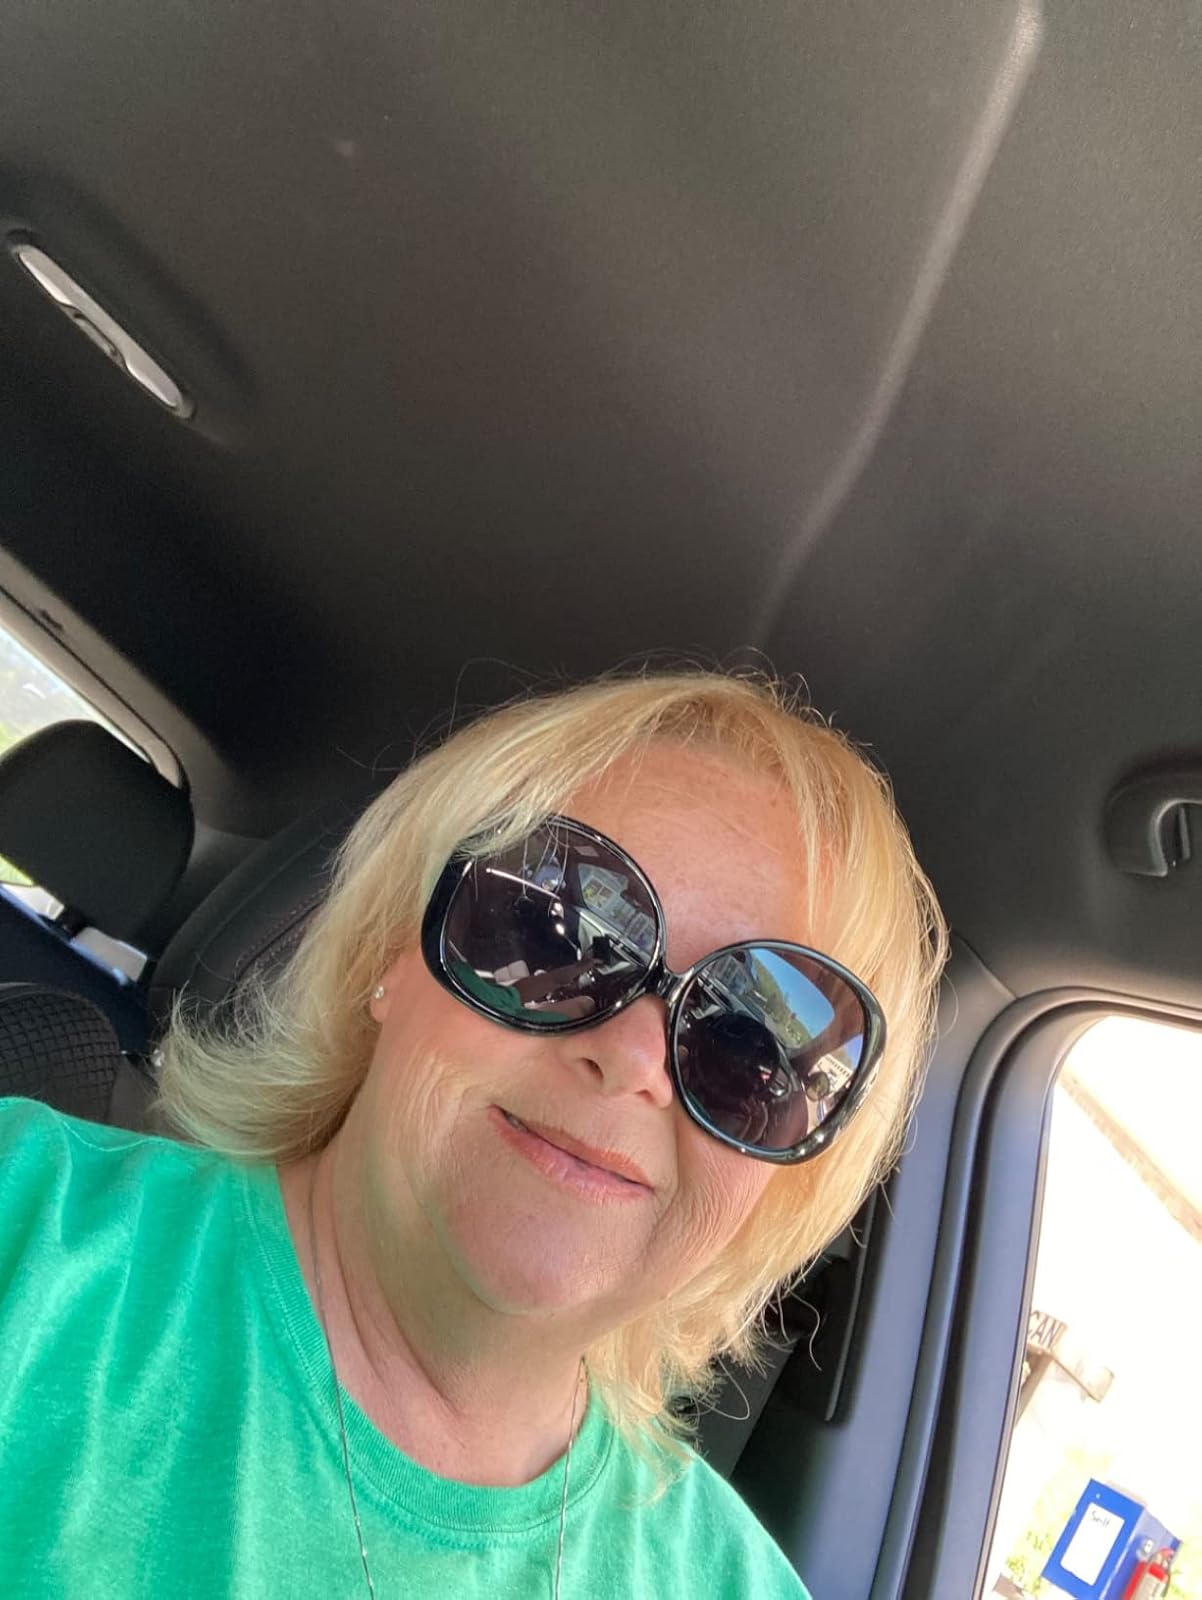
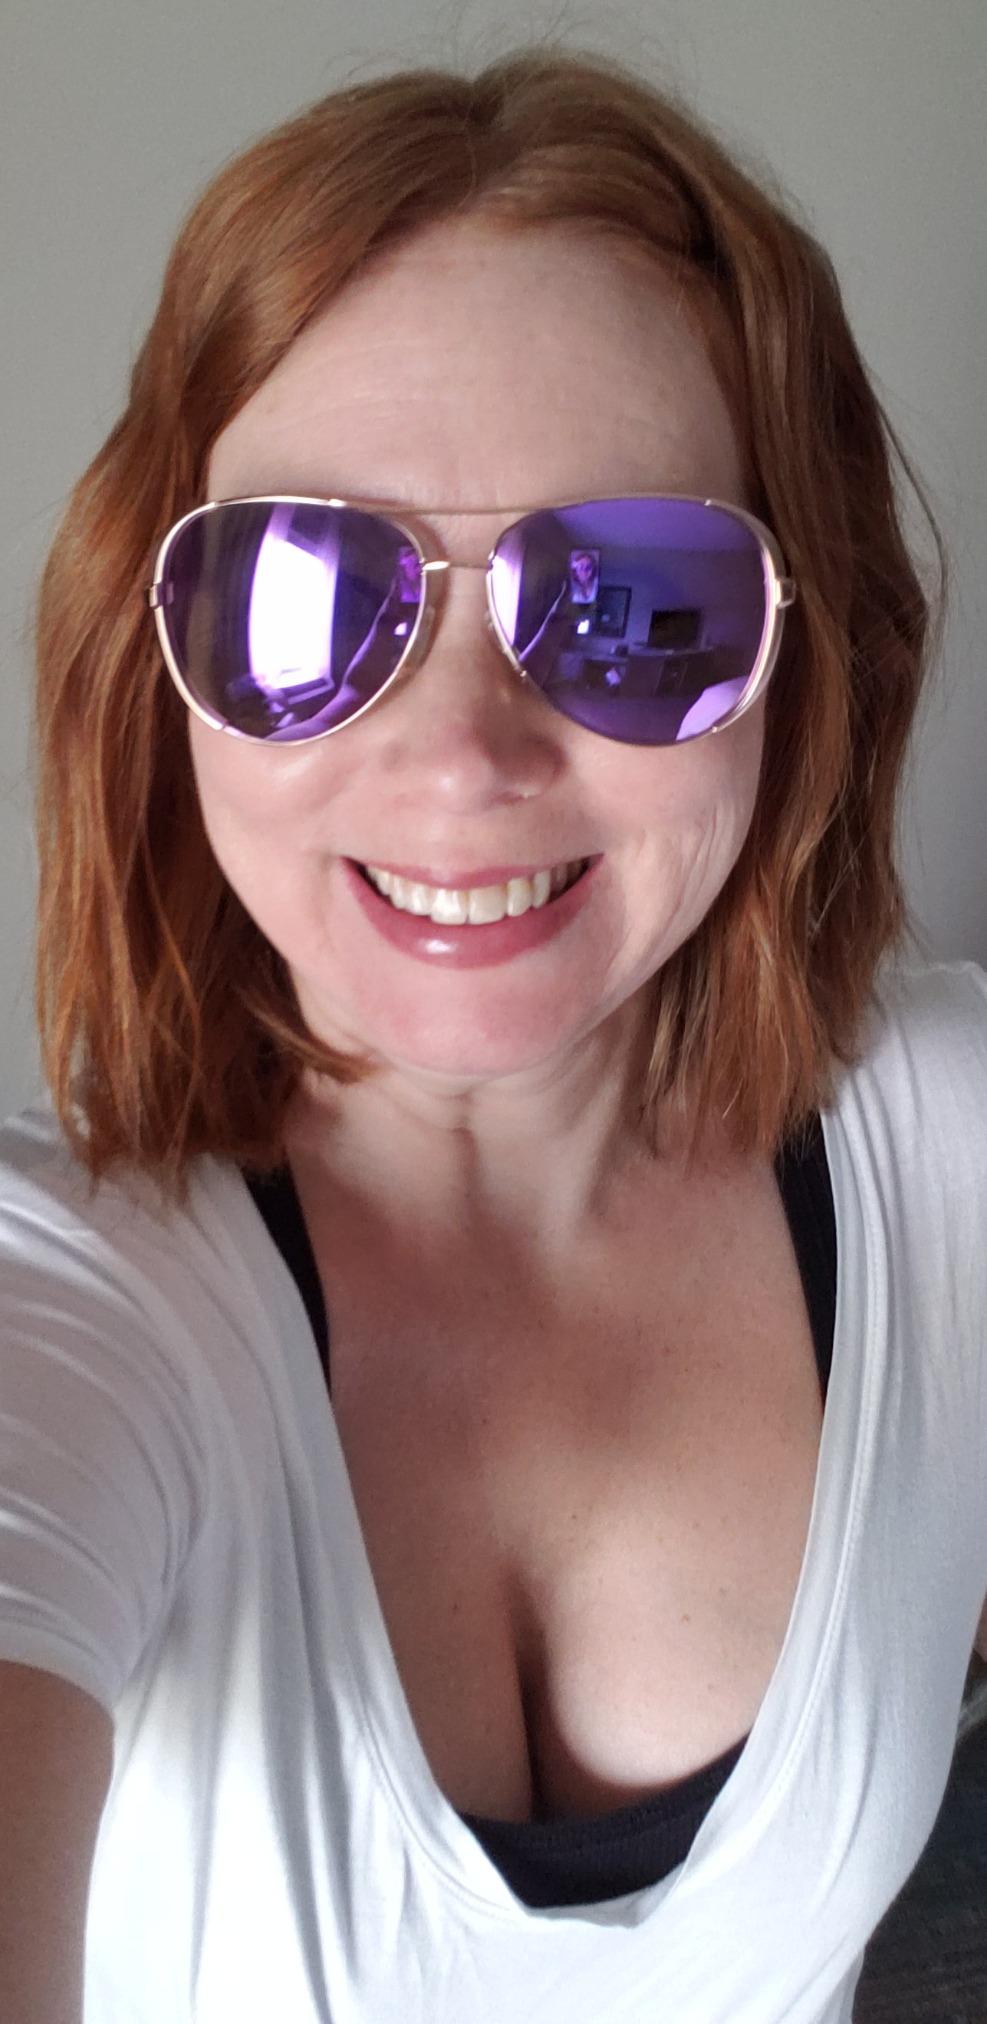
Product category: accessories_sunglasses
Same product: no